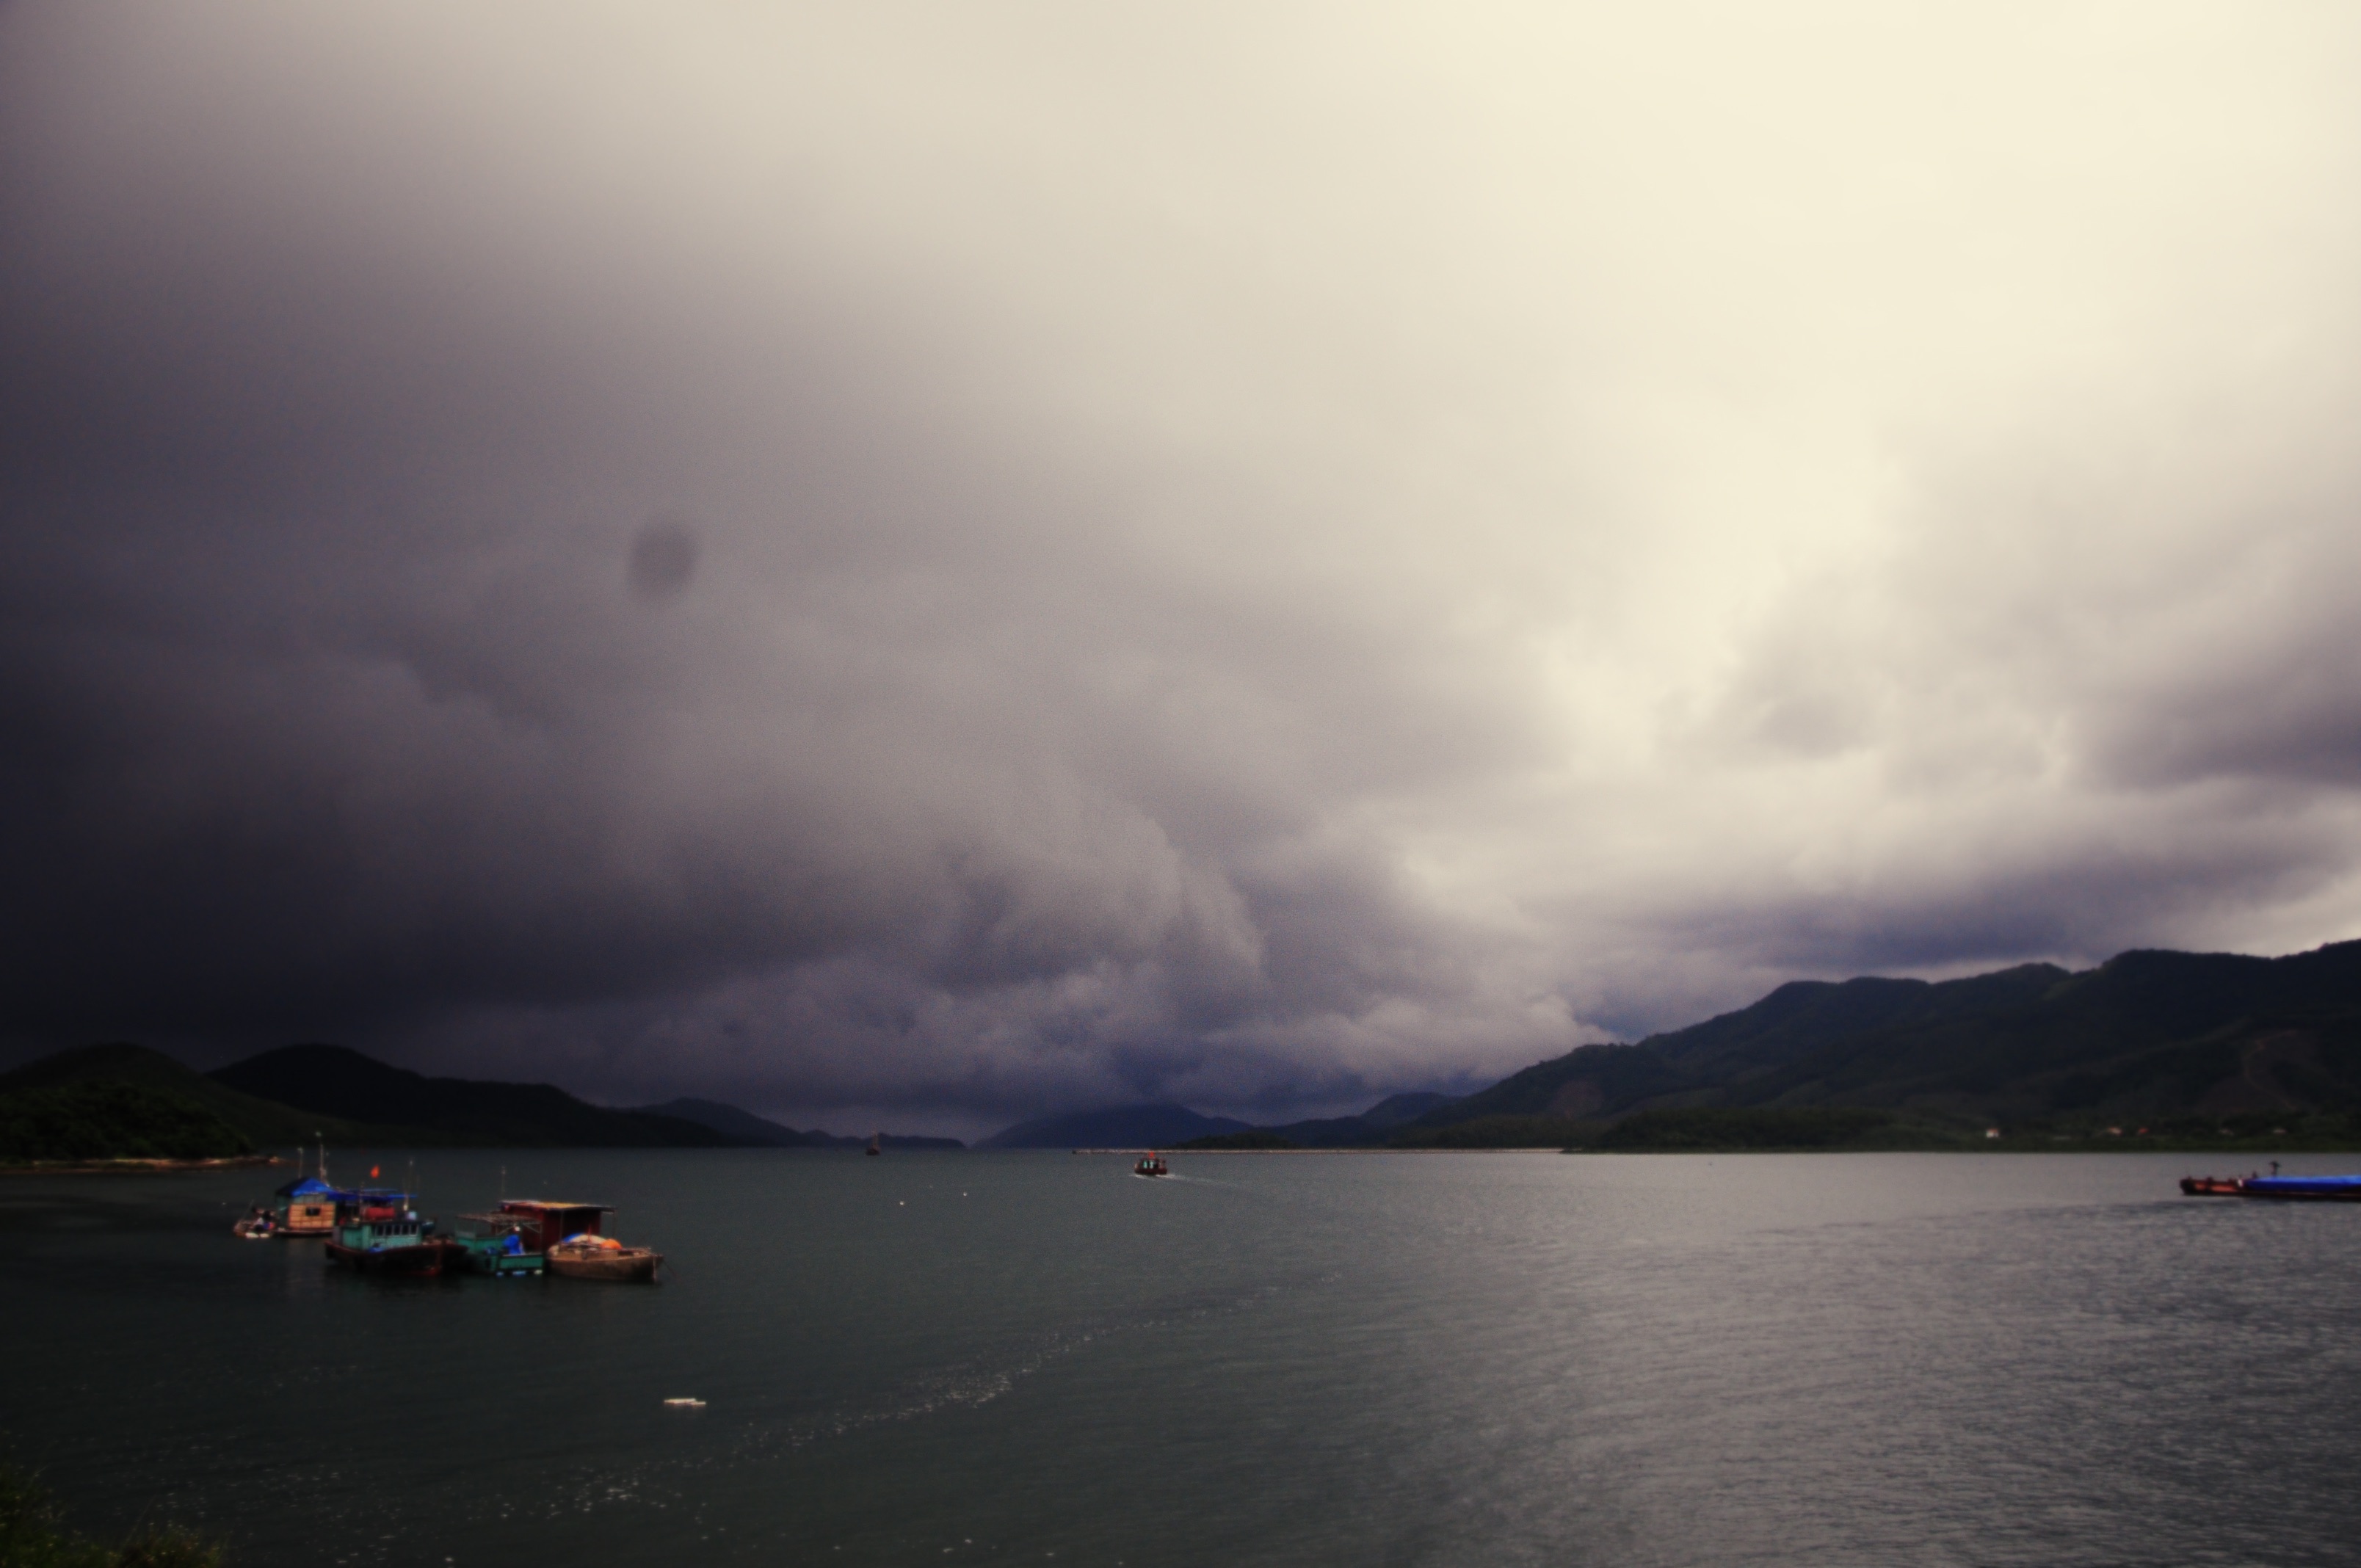
sea, coast, ocean, horizon, cloud, sky, morning, lake, dawn, dusk, evening, weather, storm, bay, thunderstorm, loch, meteorological phenomenon, atmospheric phenomenon